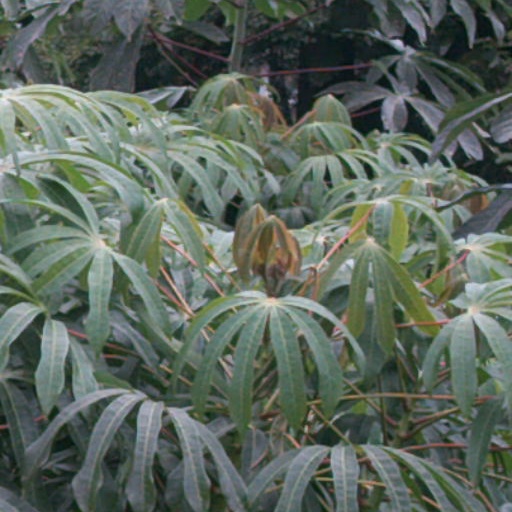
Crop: cassava